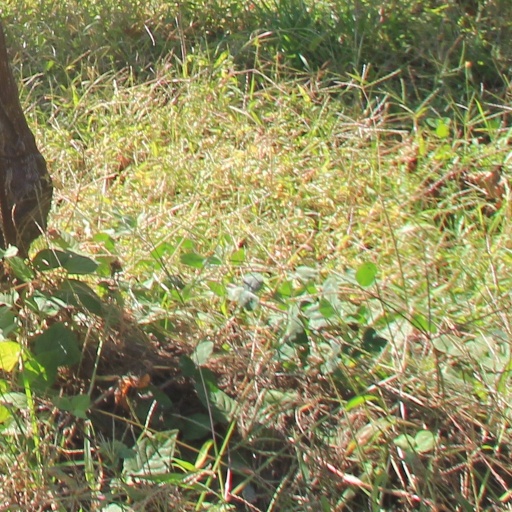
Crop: grape